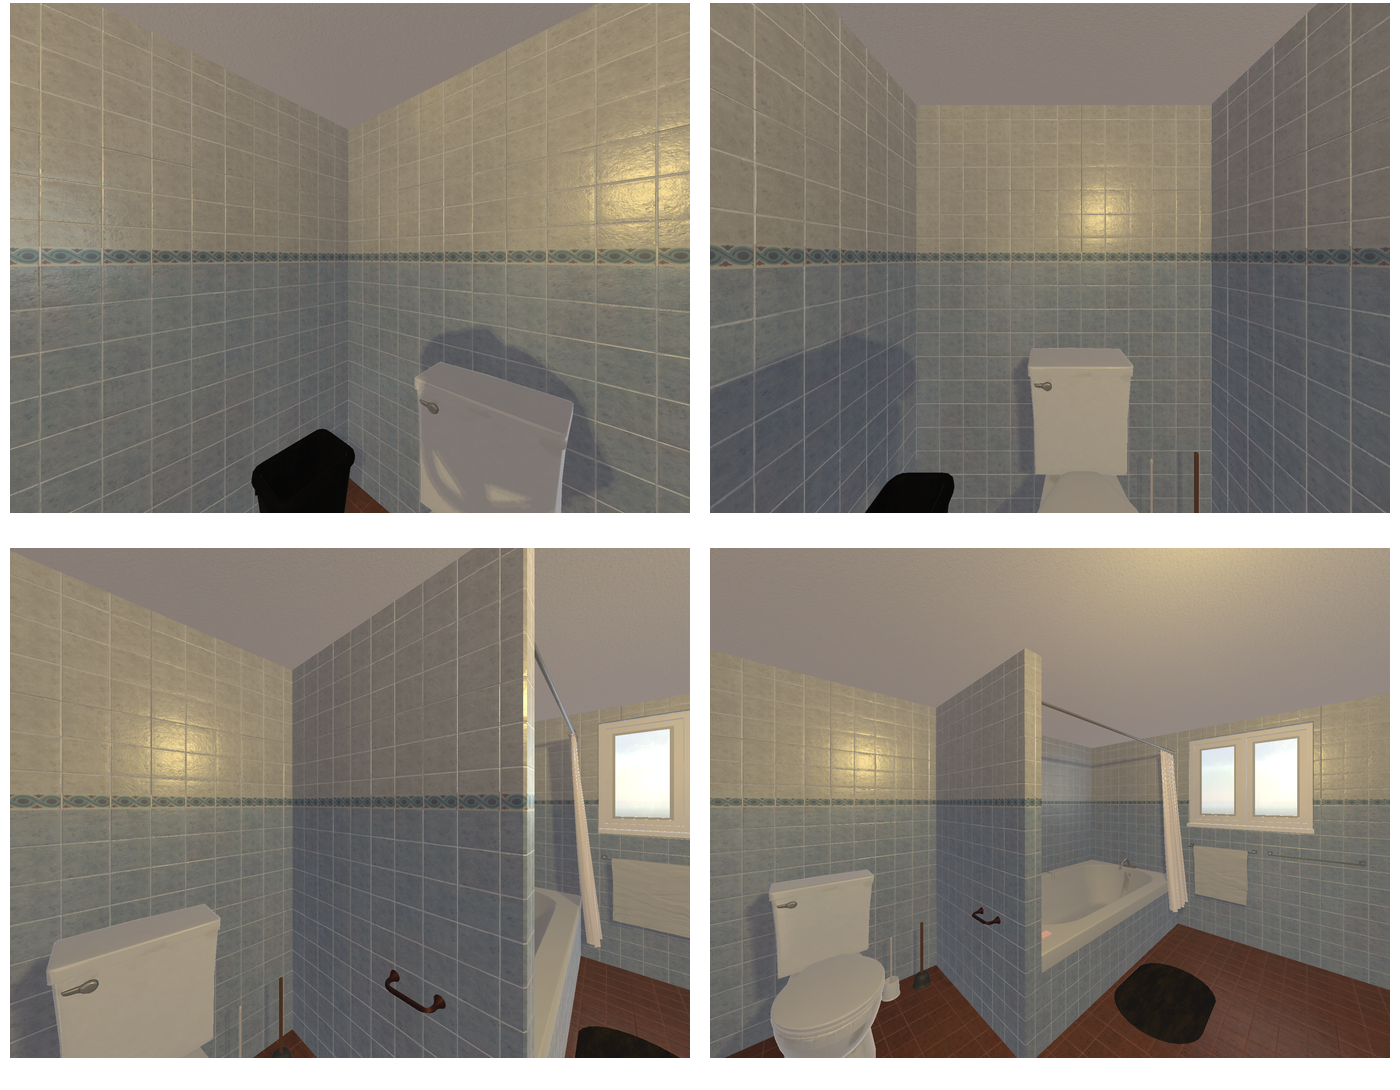Task instruction: Flush the toilet.
Answer: {"task_instruction": "Flush the toilet.", "nodes": ["handle", "toilet"], "edges": [{"functional_relationship": "control", "object1": "handle", "object2": "toilet", "spatial_relations": ["left_of", "higher_than", "behind"], "is_touching": true}], "action_type": "open", "function_type": "special_function"}